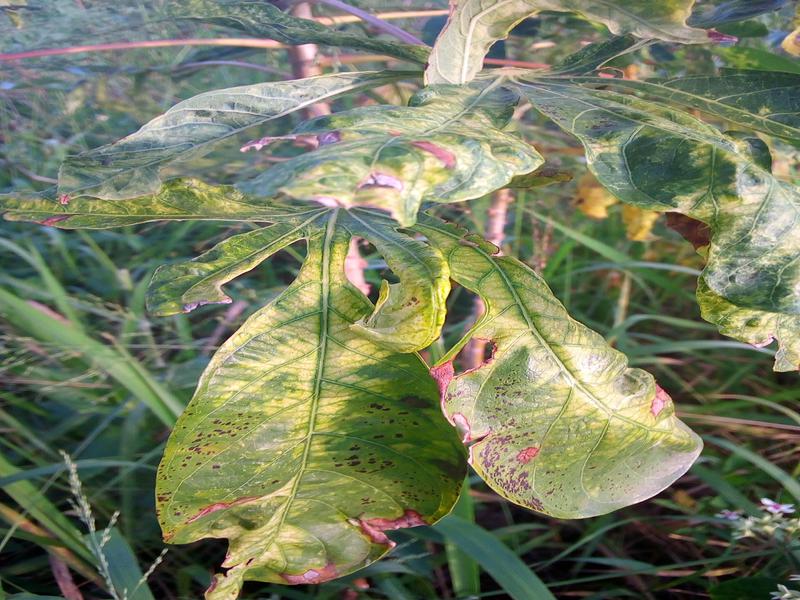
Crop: cassava
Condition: mosaic_disease